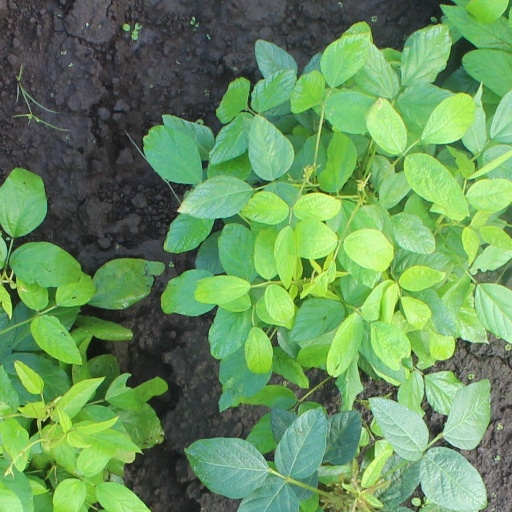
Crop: soybean